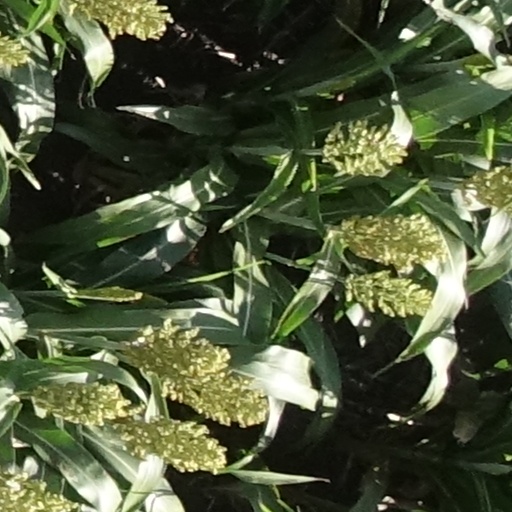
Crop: sorghum